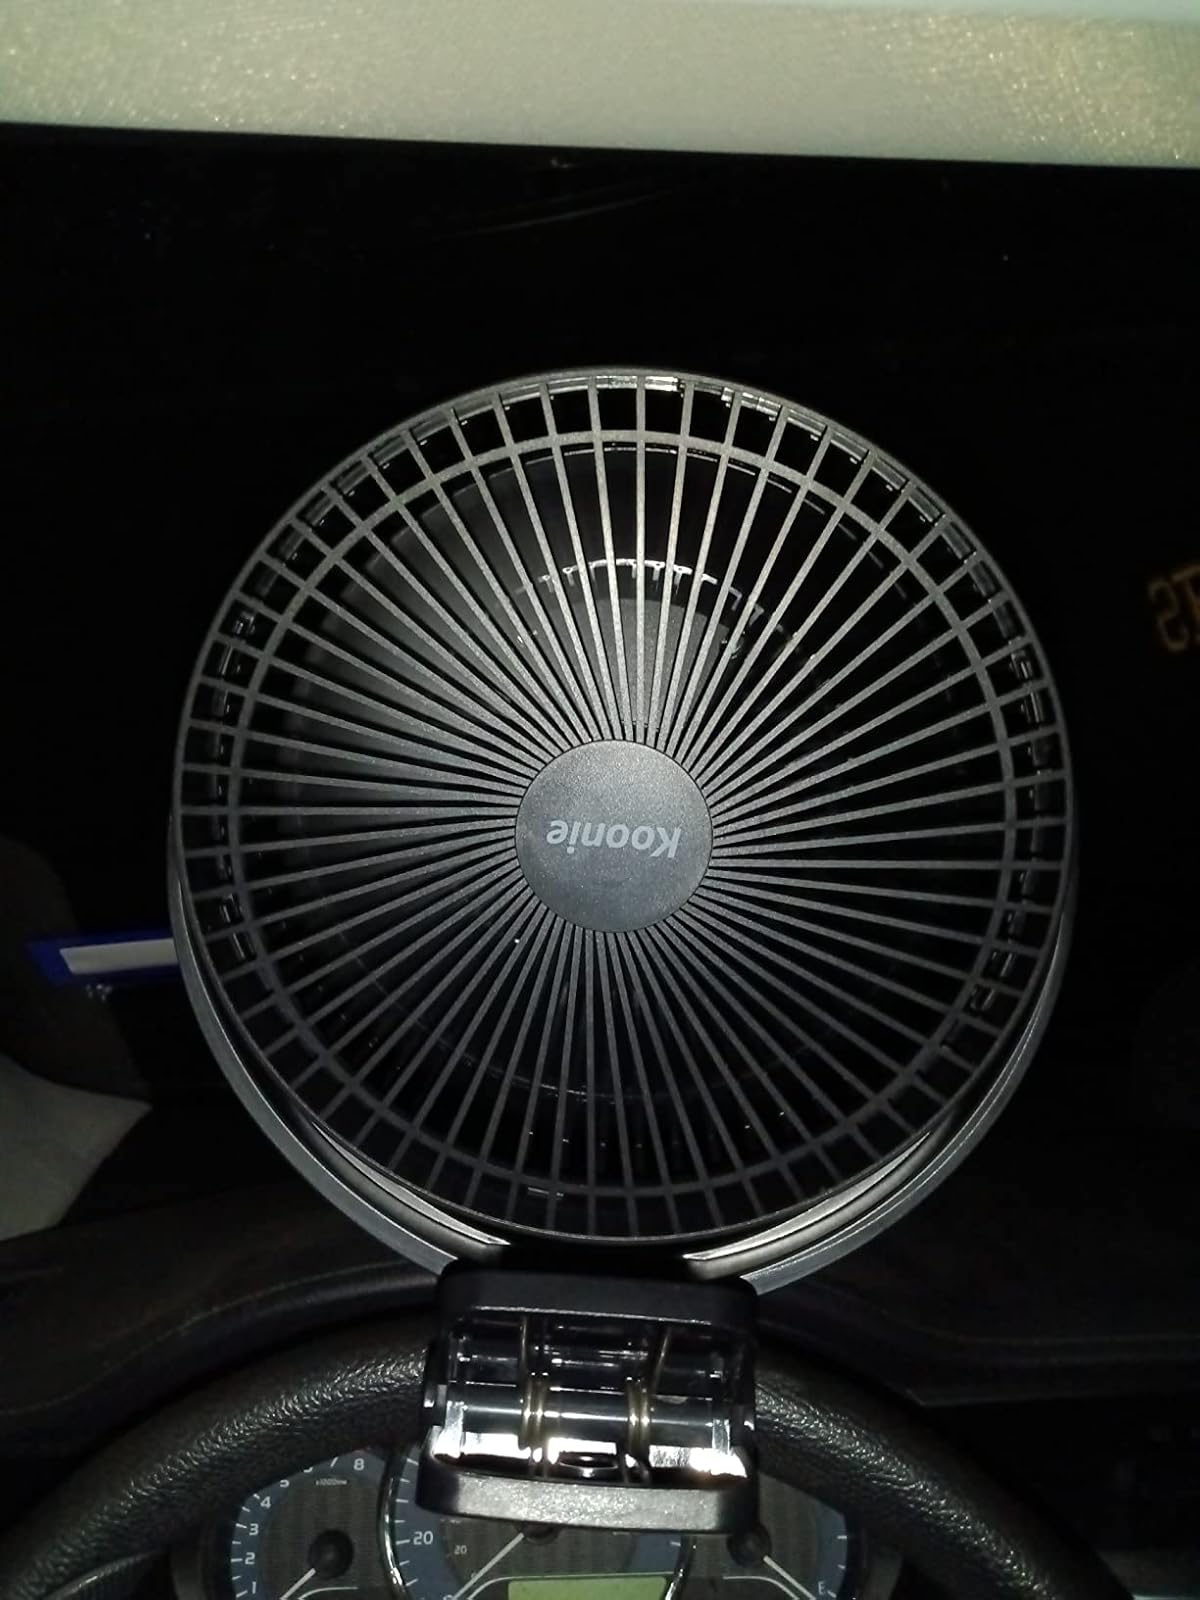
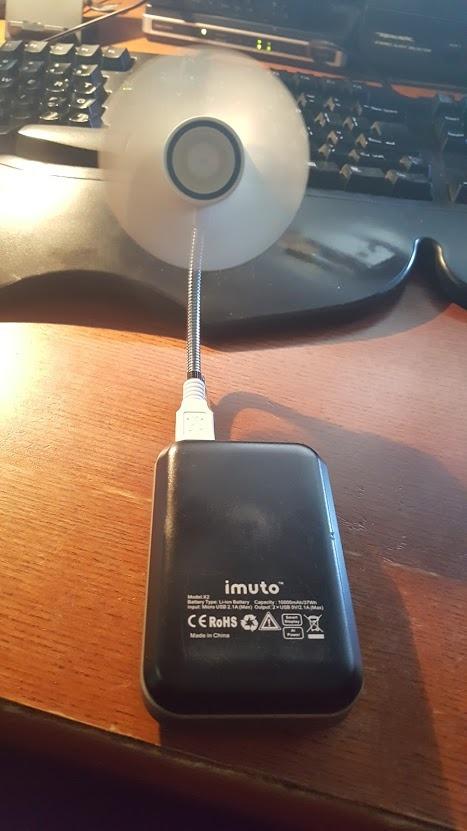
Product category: fan
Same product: no